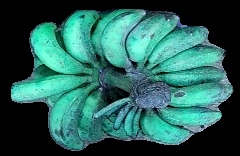
Variety: rasbale
Grade: grade3